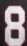
Number: 8